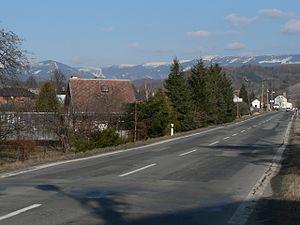
Petrov nad Desnou est une commune du district de Šumperk, dans la région d'Olomouc, en Tchéquie. Sa population s'élevait à 1 196 habitants en 2018.